John Scott Lillie

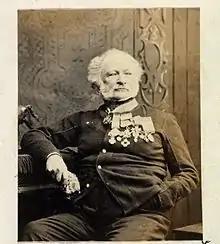
Sir John Scott Lillie by Camille Silvy 1862

Sir John Scott Lillie (1790 – 29 June 1868) was an Anglo-Irish decorated officer of the British Army and Portuguese Army who fought in the Peninsular War (1808–1814). He was a landowner, entrepreneur and inventor. He was Deputy Lieutenant of the County of Middlesex and Chairman of the Middlesex Quarter Sessions, a freemason, a radical politician and supporter of the great Irish statesman Daniel O'Connell. He was an early antivivisectionist and writer.